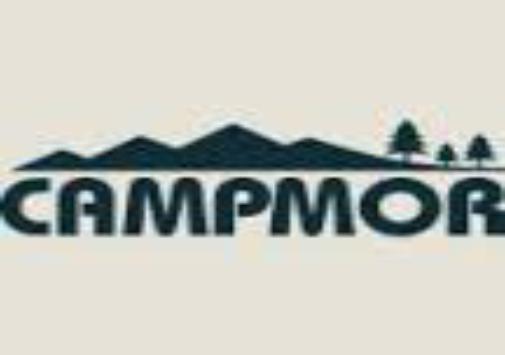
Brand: Campmor
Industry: Clothes